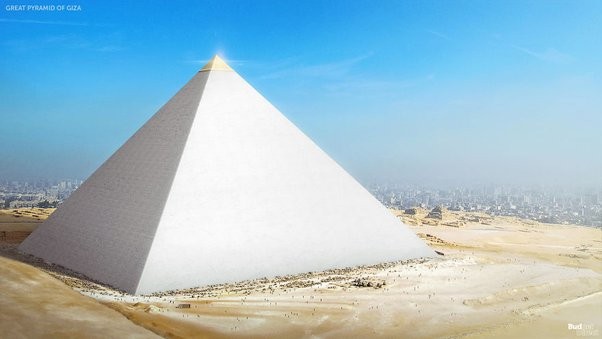
Landmark: Pyramids of Giza